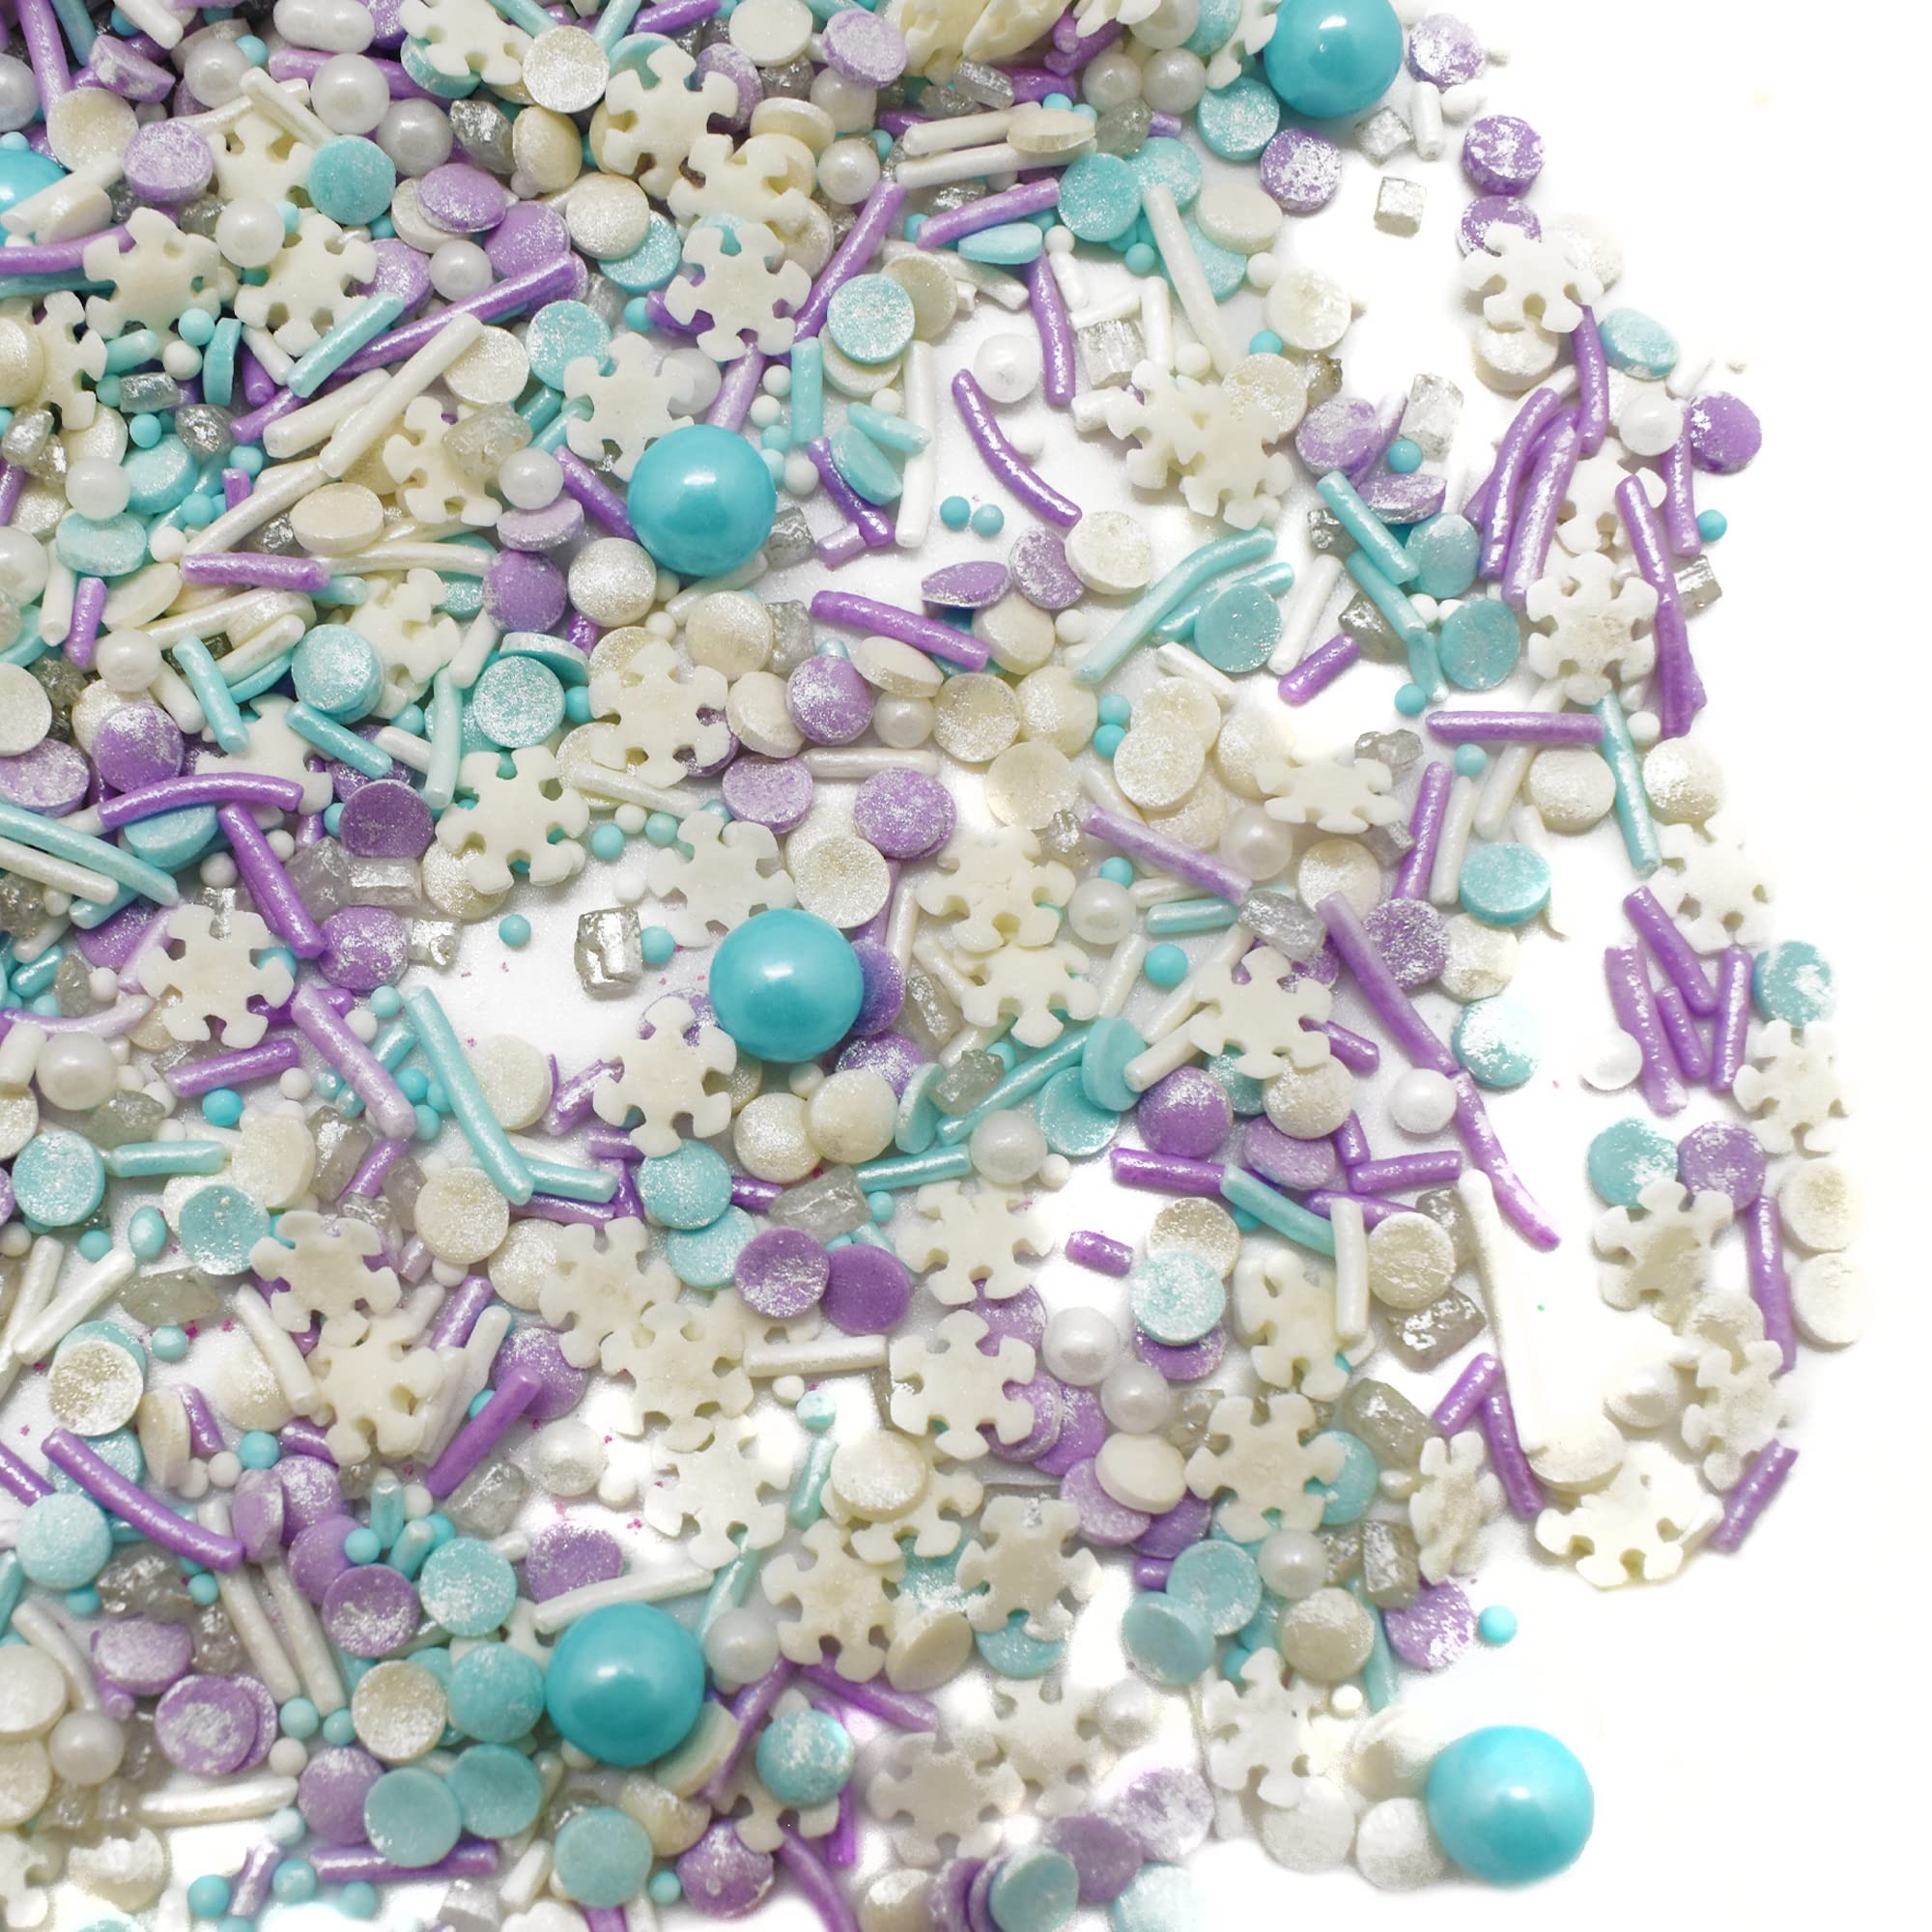
Item Name: Let it Sprinkle - 4 Oz Resealable Bag - Winter and Christmas Themed Sprinkle Mix - Features Teal, Purple, and White Jimmies, Teal Pearls, and White Snowflake Quins - Cake and Ice Cream Sprinkles
Bullet Point 1: Top your tasty creations with sprinkles the way the snow falls. This 8 oz resealable bag of sprinkles contains a festive assortment of teal, purple, and white jimmies, teal pearls, and white snowflake quins to create a beautiful winter theme mix.
Bullet Point 2: Add a touch of winter colors to your delicious desserts this holiday season and let it sprinkle. This mix is a great addition for a Christmas party, office party, birthday party, baby shower, anniversary party, bake sale, or holiday party.
Bullet Point 3: A perfect mix for Winter or Christmas themed events, it's a perfect way to decorate cakes, cupcakes, donuts, pastries and all of your other baked creations.
Bullet Point 4: Baked goodies aren't the only thing that deserve these delicious sprinkles. Let it sprinkle on your favorite ice cream, milkshakes, ice cream cakes, or use them on your next gingerbread house.
Bullet Point 5: This winter, finish off all of your wintertime desserts and let it sprinkle as much as your heart desires. Your family and friends will love your artful creations this season.
Product Description: Top your tasty creations with sprinkles the way the snow falls. This 8 oz resealable bag of sprinkles contains a festive assortment of teal, purple, and white jimmies, teal pearls, and white snowflake quins to create a beautiful winter theme mix. Add a touch of winter colors to your delicious desserts this holiday season and let it sprinkle. This mix is a great addition for a Christmas party, office party, birthday party, baby shower, anniversary party, bake sale, or holiday party. A perfect mix for Winter or Christmas themed events, it's a perfect way to decorate cakes, cupcakes, donuts, pastries and all of your other baked creations. Baked goodies aren't the only thing that deserve these delicious sprinkles. Let it sprinkle on your favorite ice cream, milkshakes, ice cream cakes, or use them on your next gingerbread house. This winter, finish off all of your wintertime desserts and let it sprinkle as much as your heart desires. Your family and friends will love your artful creations this season.
Value: 1.0
Unit: Count

Price: 9.99